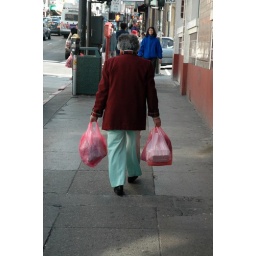
The little pink bags are everywhere in Chinatown, like confetti.